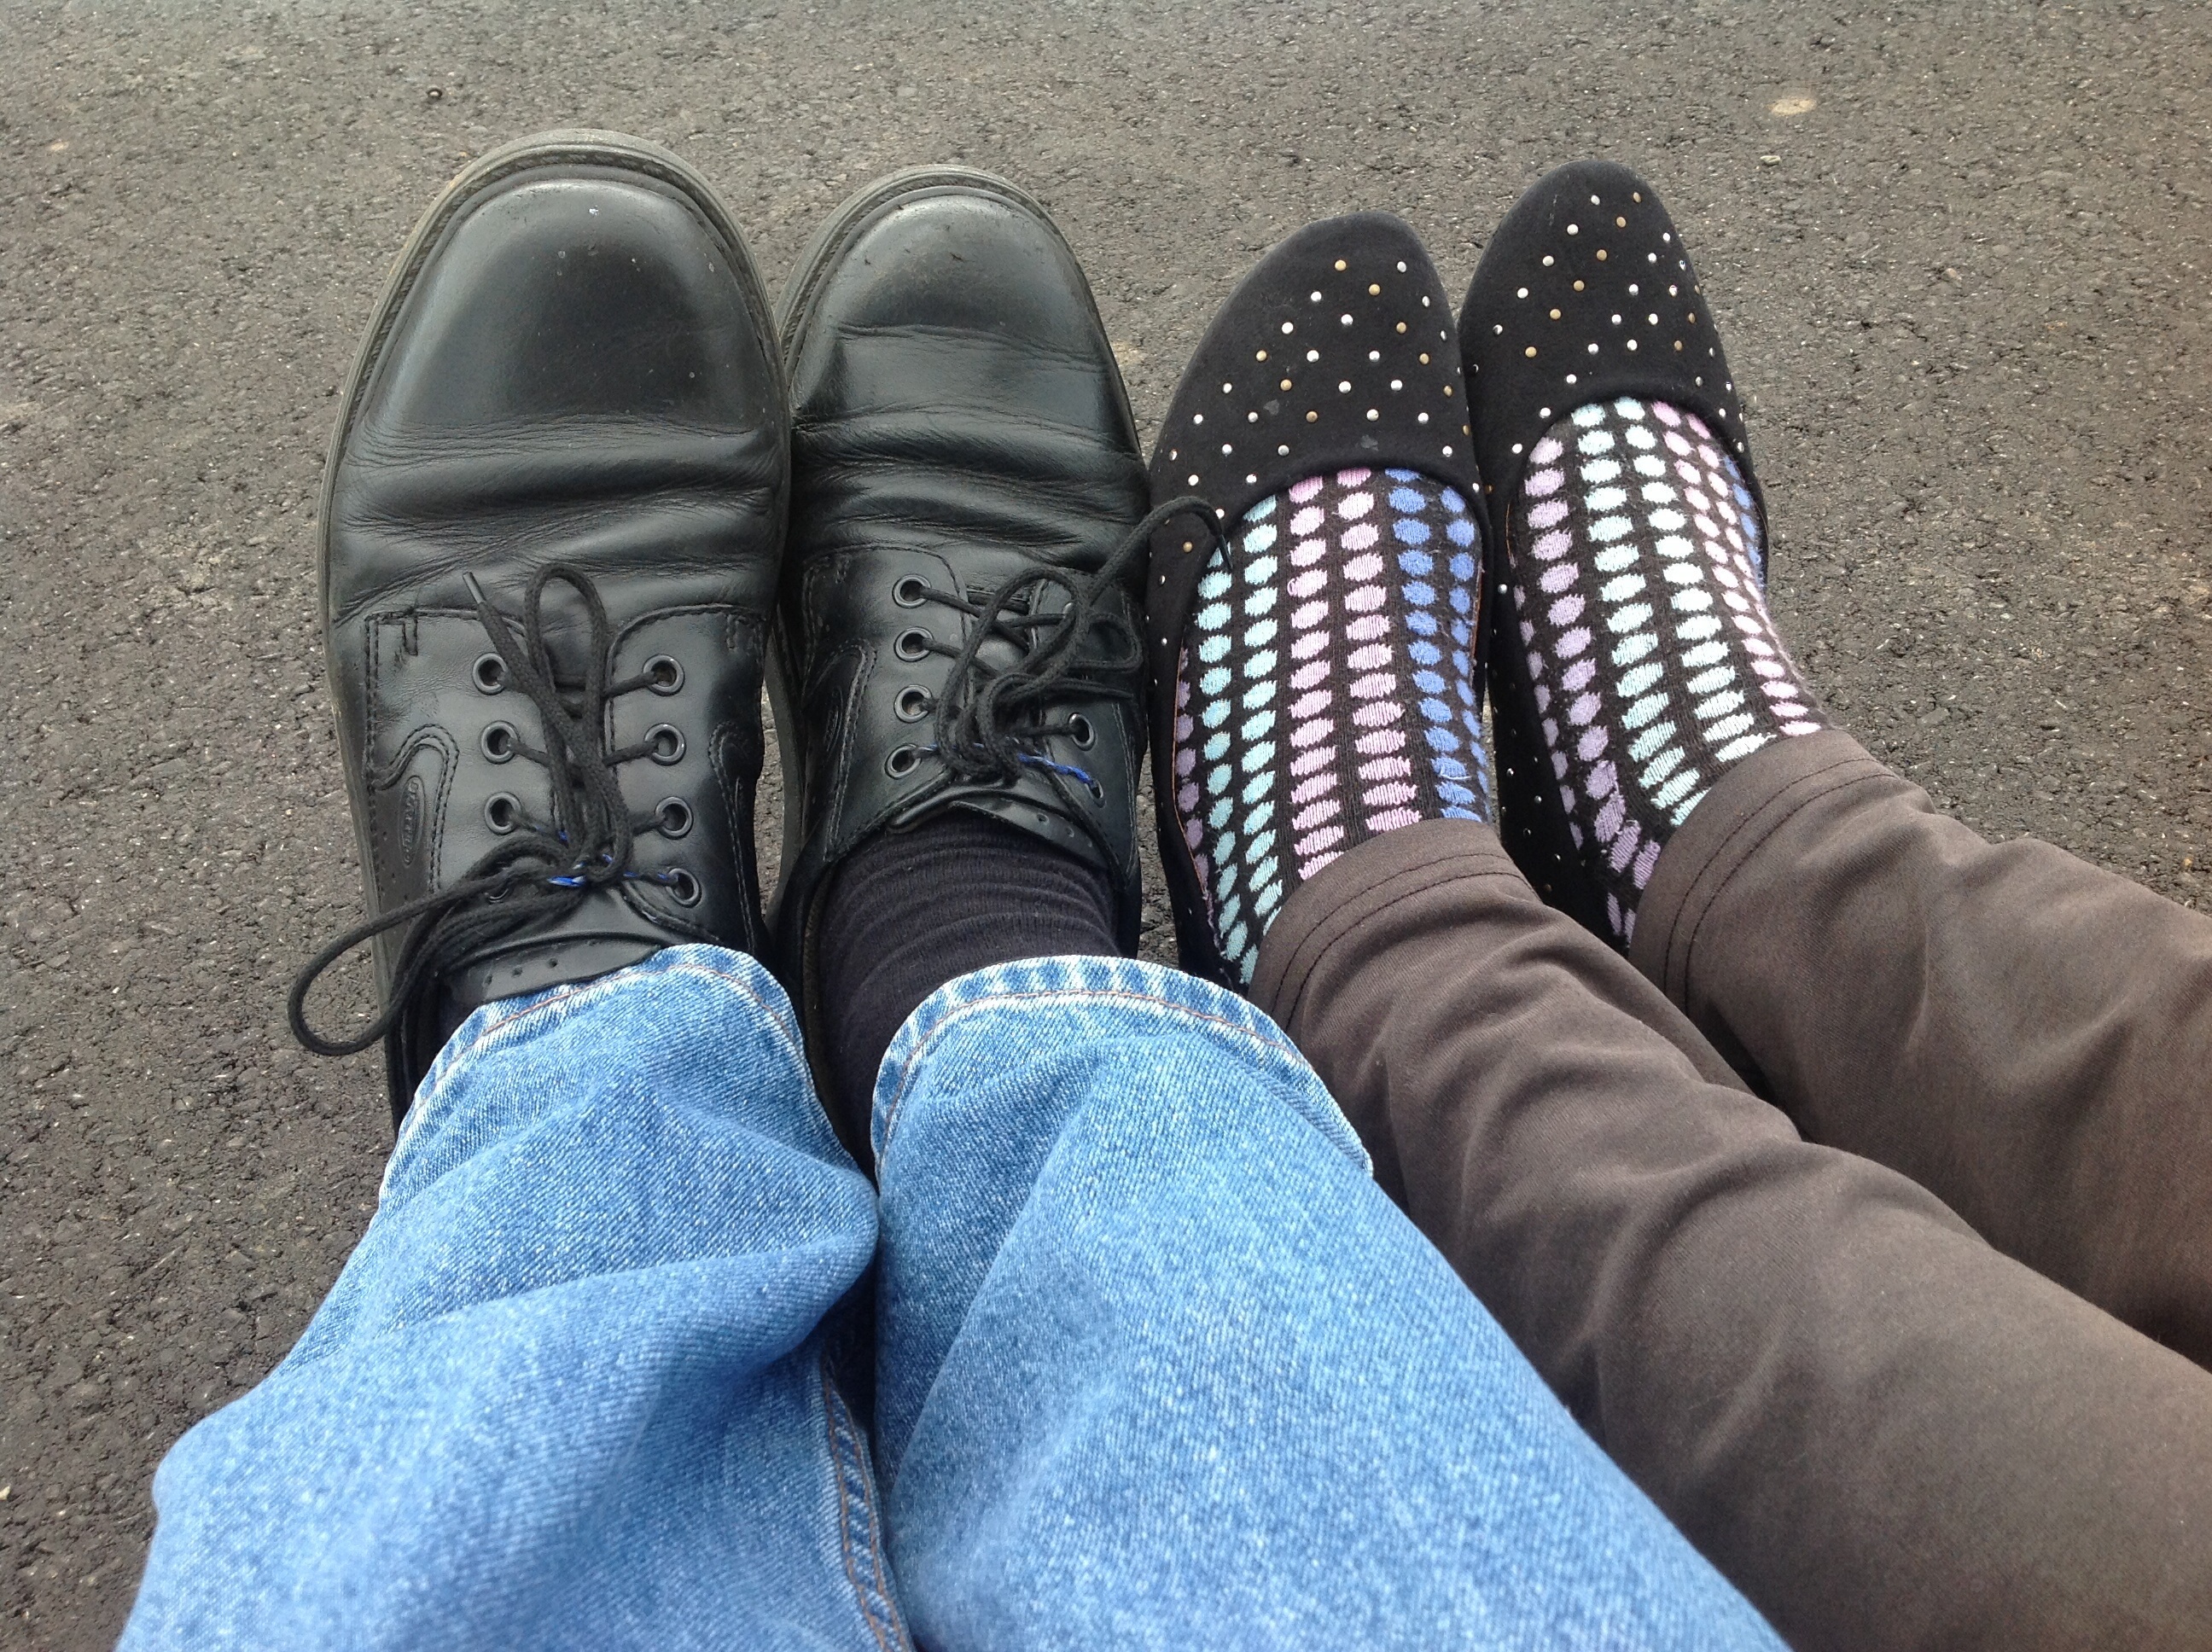
shoe, leg, spring, color, blue, black, human body, sneakers, footwear